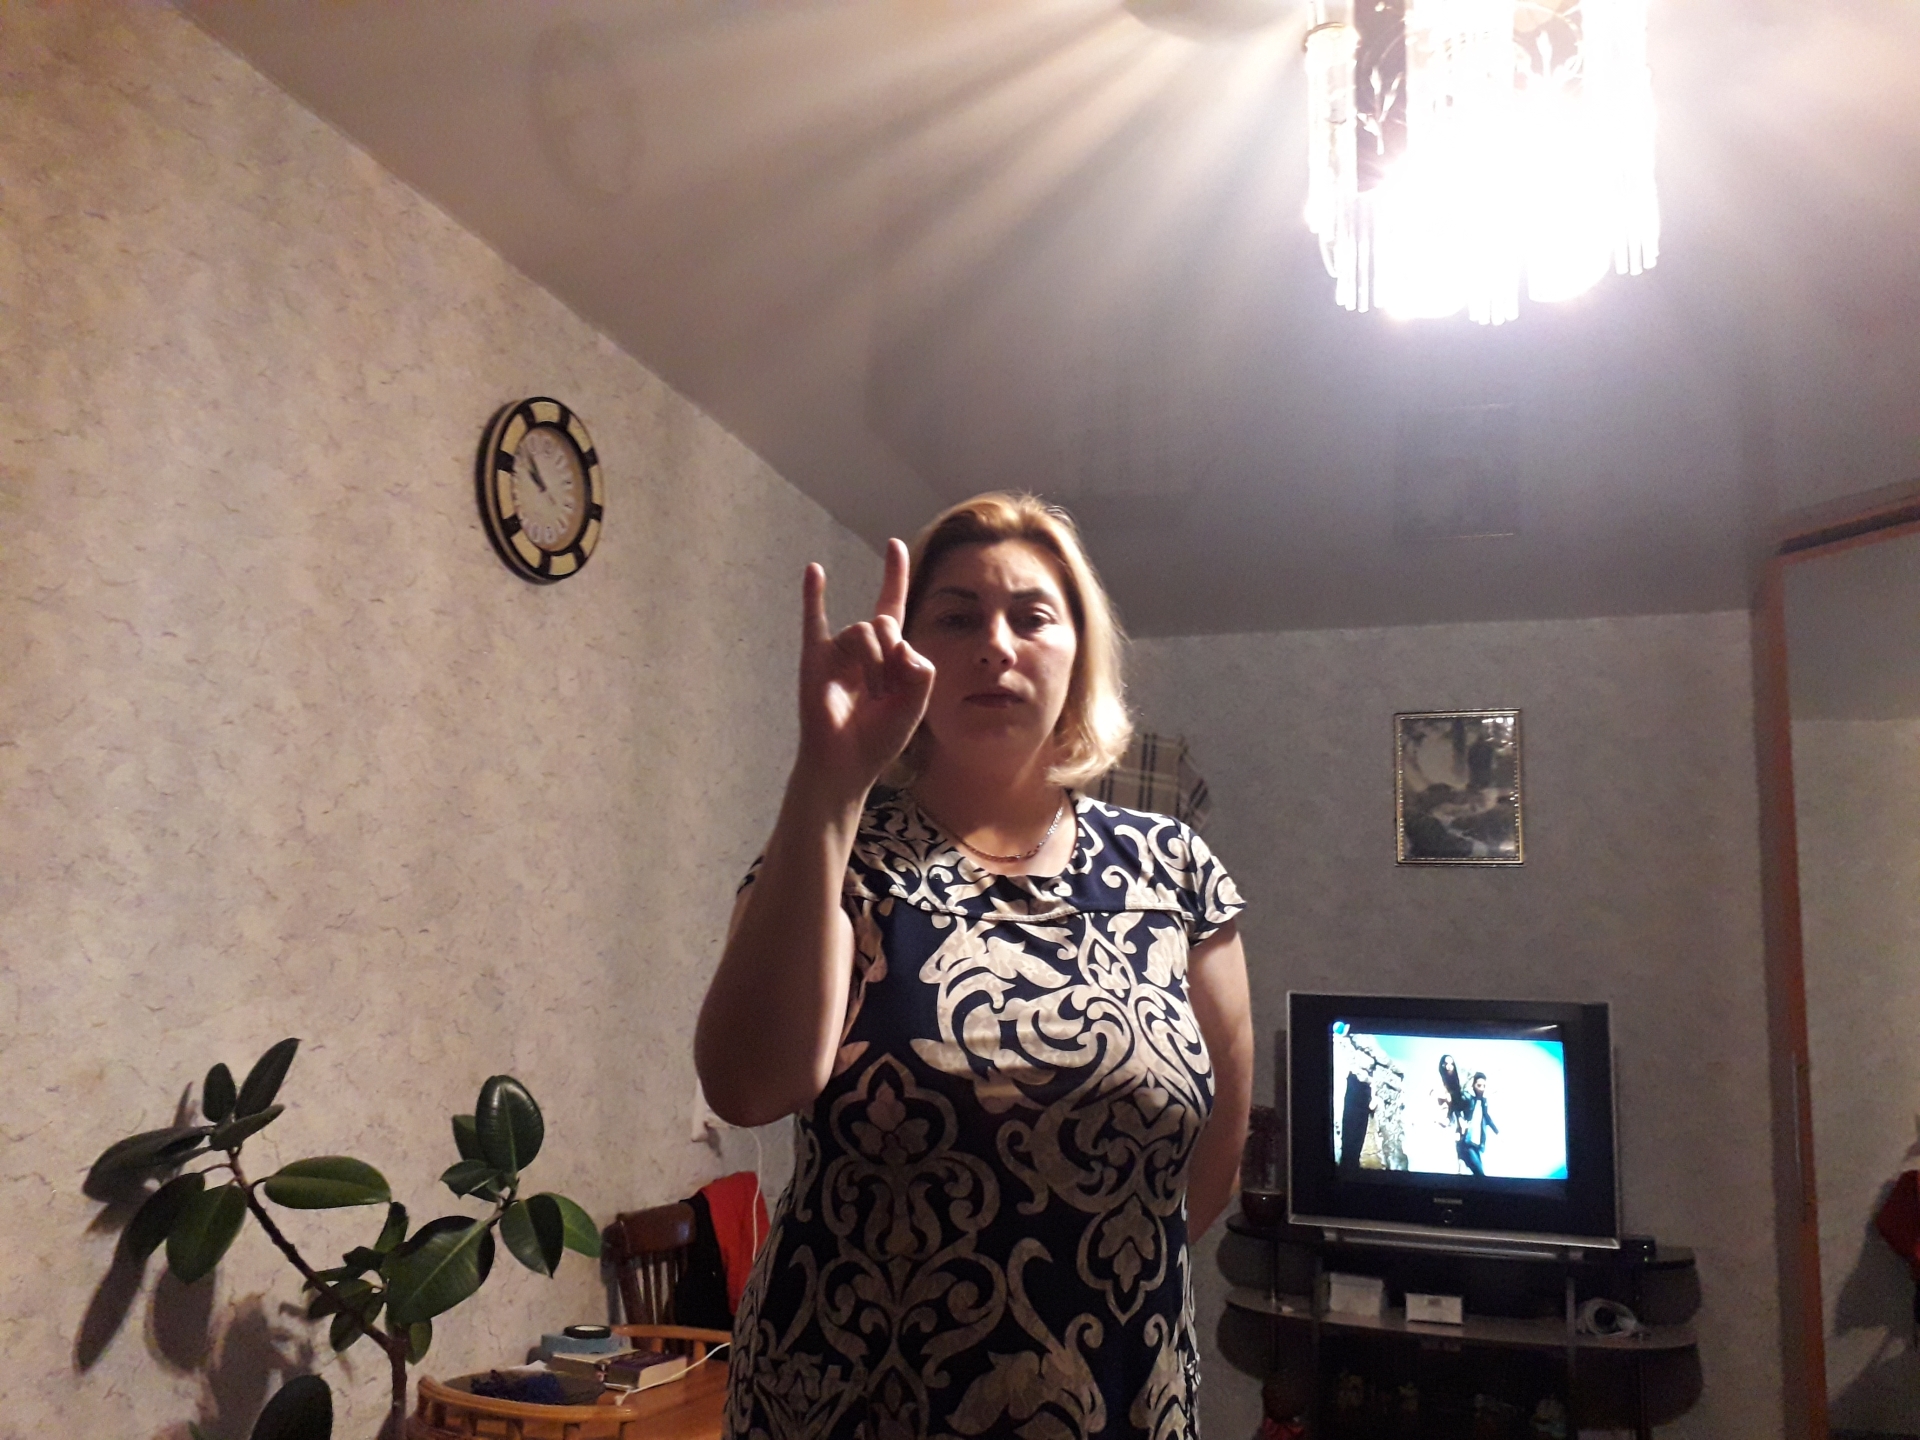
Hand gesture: rock